Kenneth Kilgore

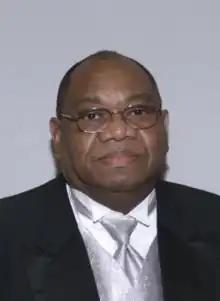

Kenneth Kilgore (January 26, 1947 – April 14, 2011) was an American jazz musician, a Minister of Music, and an educator. He founded the Ambassadors' Concert Choir in 1979 and the choir performed with other musicians at multiple events. He won several awards and a bridge in Oklahoma City was named in his honor two years after his death.